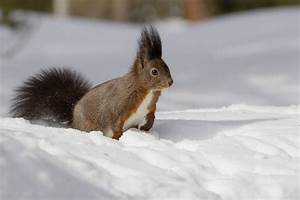
Label: squirrel